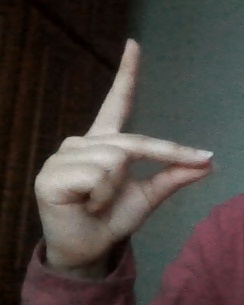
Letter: ta